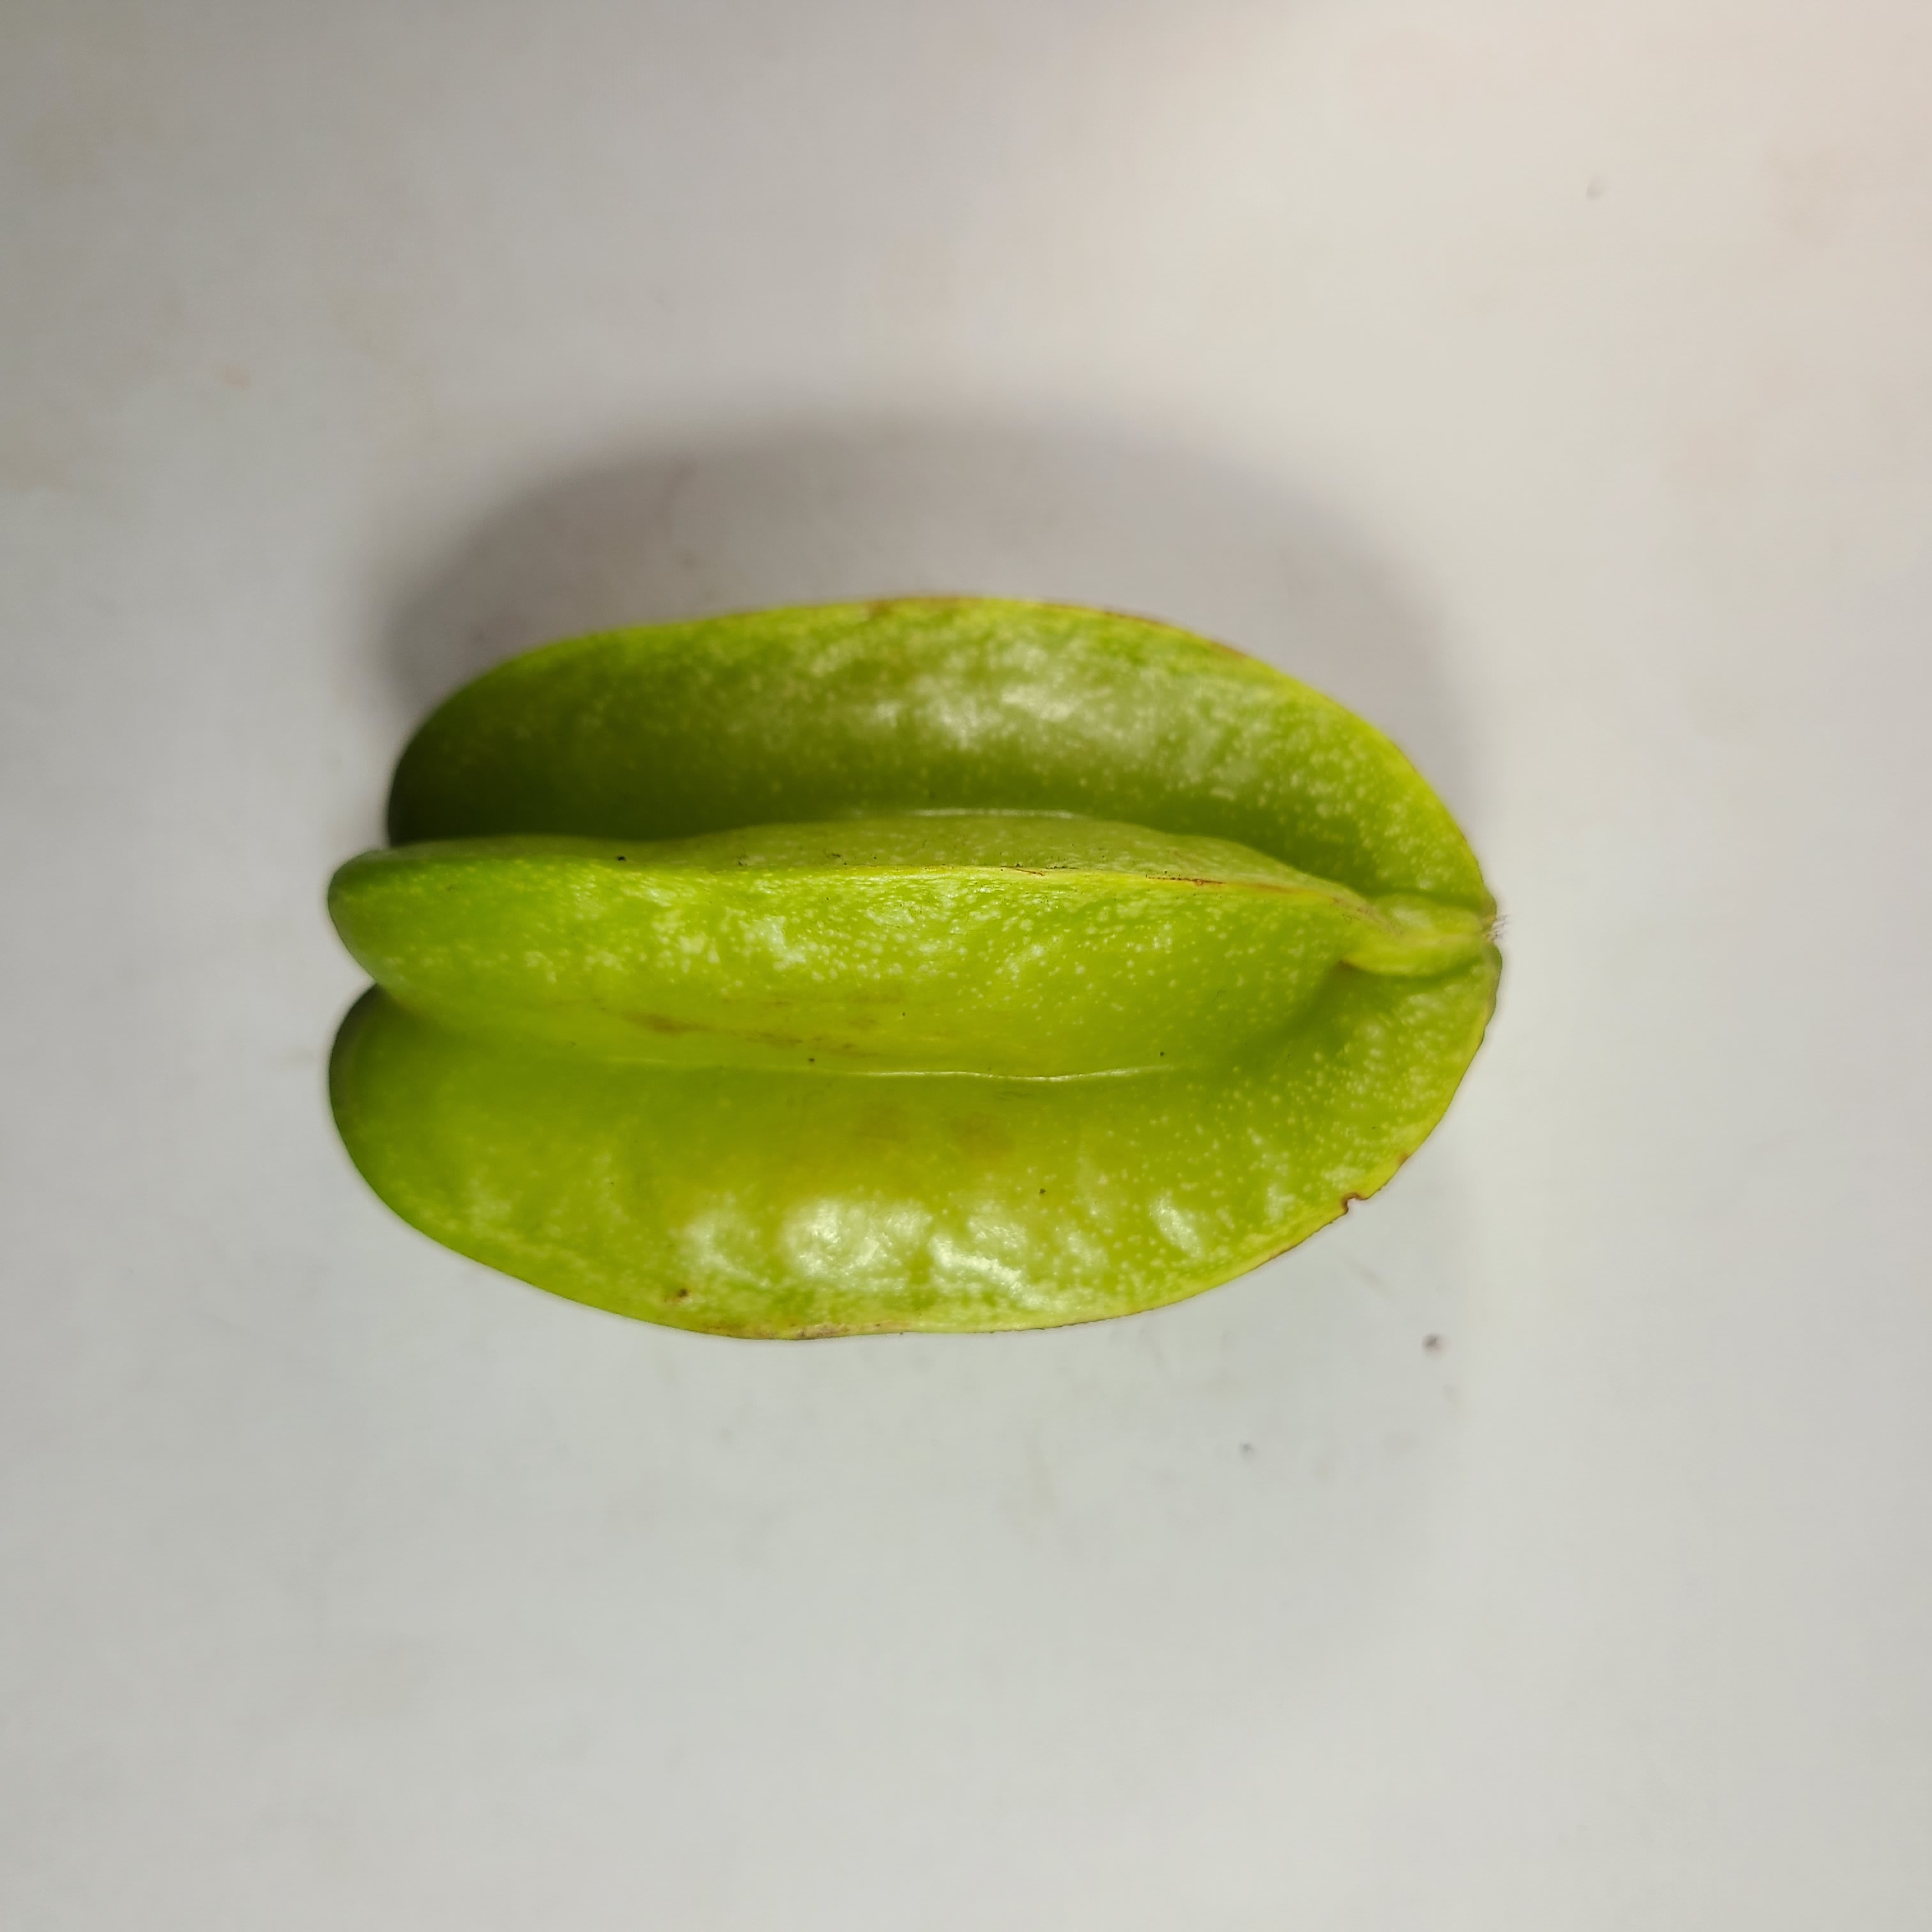
Label: Healthy Fruits